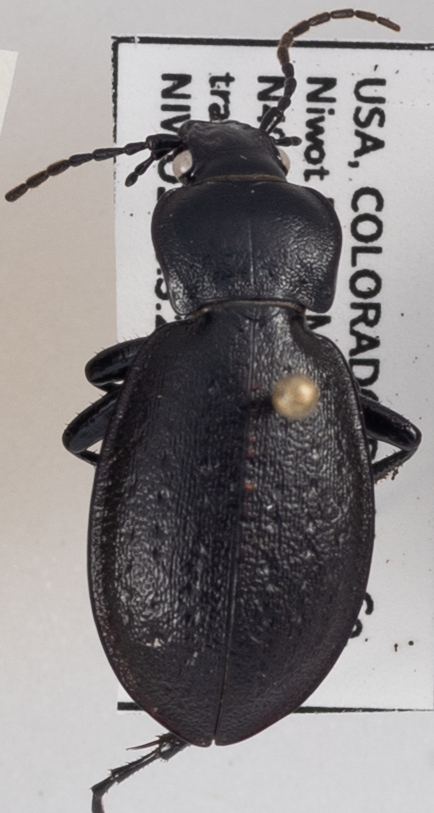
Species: Carabus taedatus
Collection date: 2022-09-06
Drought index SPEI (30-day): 0.088
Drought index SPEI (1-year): -0.764
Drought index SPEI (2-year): -0.54